Spoorthi Yadagiri

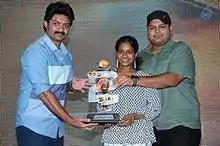
Spoorthi receiving award for her Kukuru song in "Kick 2"

Spoorthi Yadagiri (also known as Spoorthi Jitender) is an Indian playback singer who works primarily in Telugu-language films.